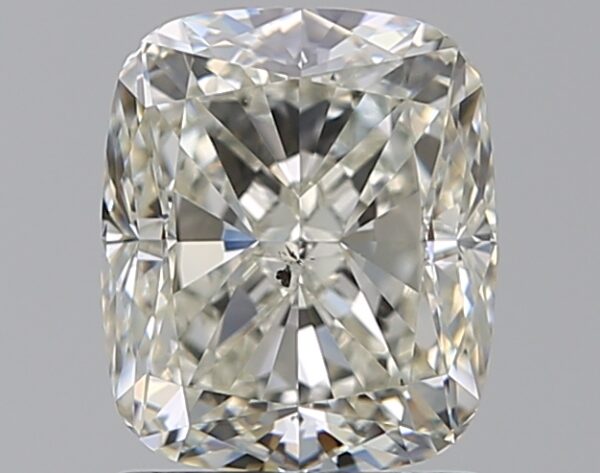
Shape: cushion
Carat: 1.51
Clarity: SI1
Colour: J
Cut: VG
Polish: EX
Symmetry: EX
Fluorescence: F
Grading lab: GIA
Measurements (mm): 6.89 x 5.84 x 4.18